Paddy the Next Best Thing (1923 film)

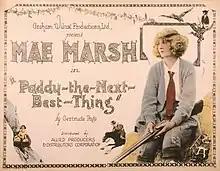

Paddy the Next Best Thing is a 1923 British silent romance film directed by Graham Cutts and starring Mae Marsh, Darby Foster and Lilian Douglas. It was based on the 1908 novel of the same title by Gertrude Page and a 1920 stage adaptation, which was later adapted into a 1933 American film. It was made at the Gainsborough Studios in Islington. American star Mae Marsh had been brought over from Hollywood to star in the company's previous film "Flames of Passion" and stayed on to make this film.